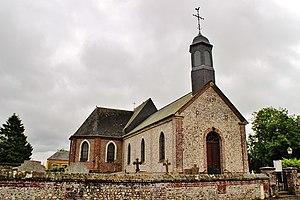
église St Pierre
La Chapelle-du-Bourgay est une commune française située dans le département de la Seine-Maritime en région Normandie.